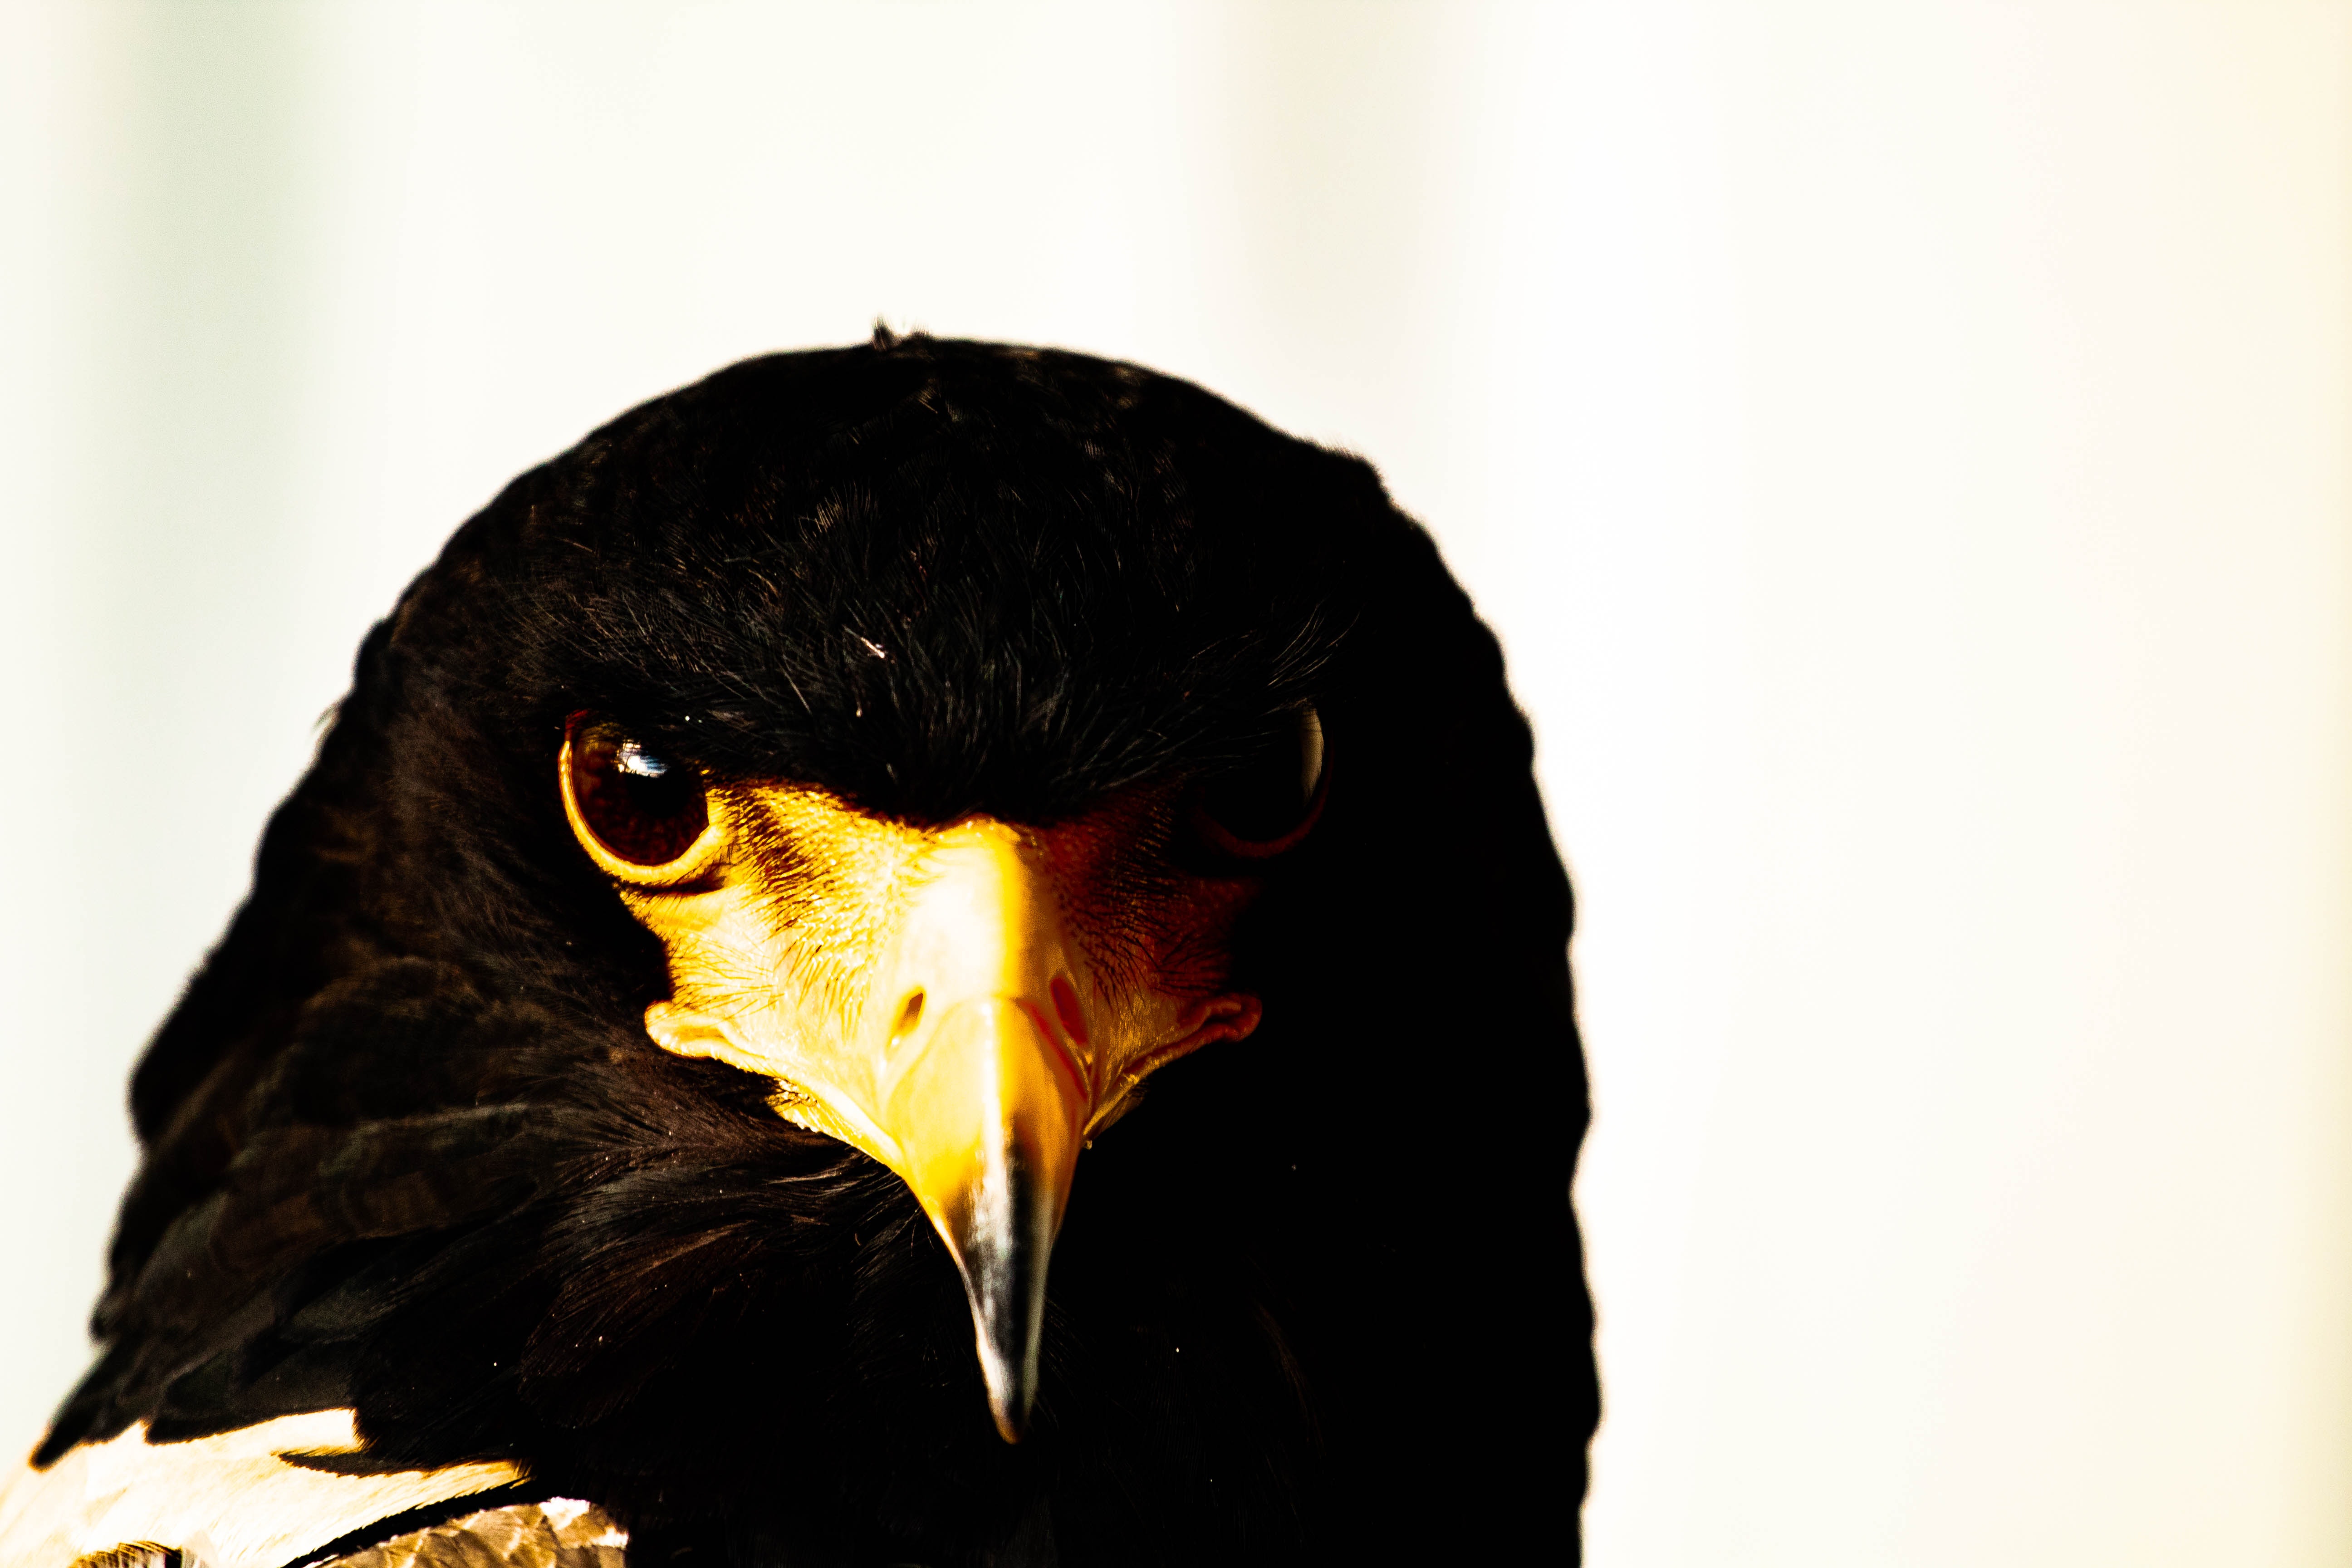
bird, beak, eagle, bird of prey, golden eagle, close up, accipitriformes, eye, hawk, accipitridae, bald eagle, falconiformes, buzzard, wildlife, feather